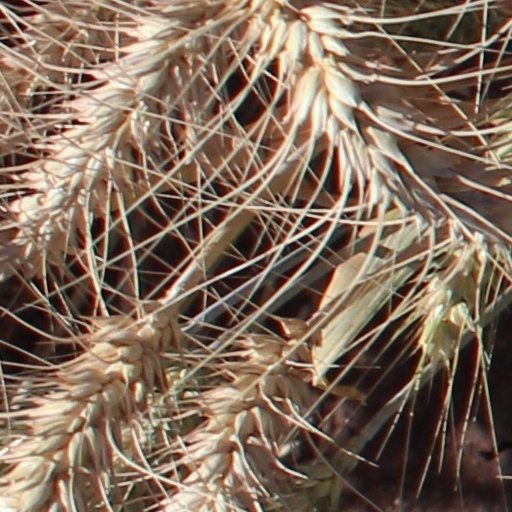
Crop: wheat